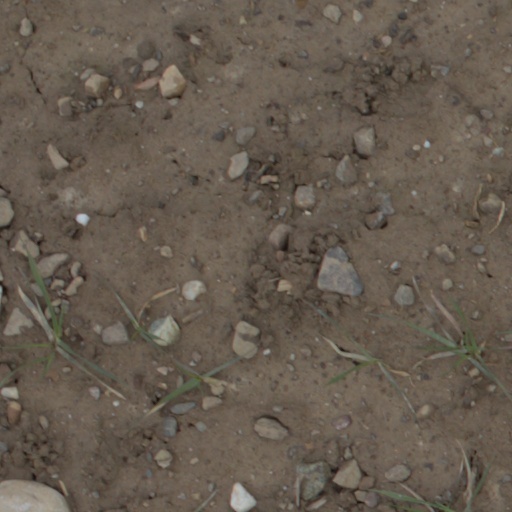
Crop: wheat